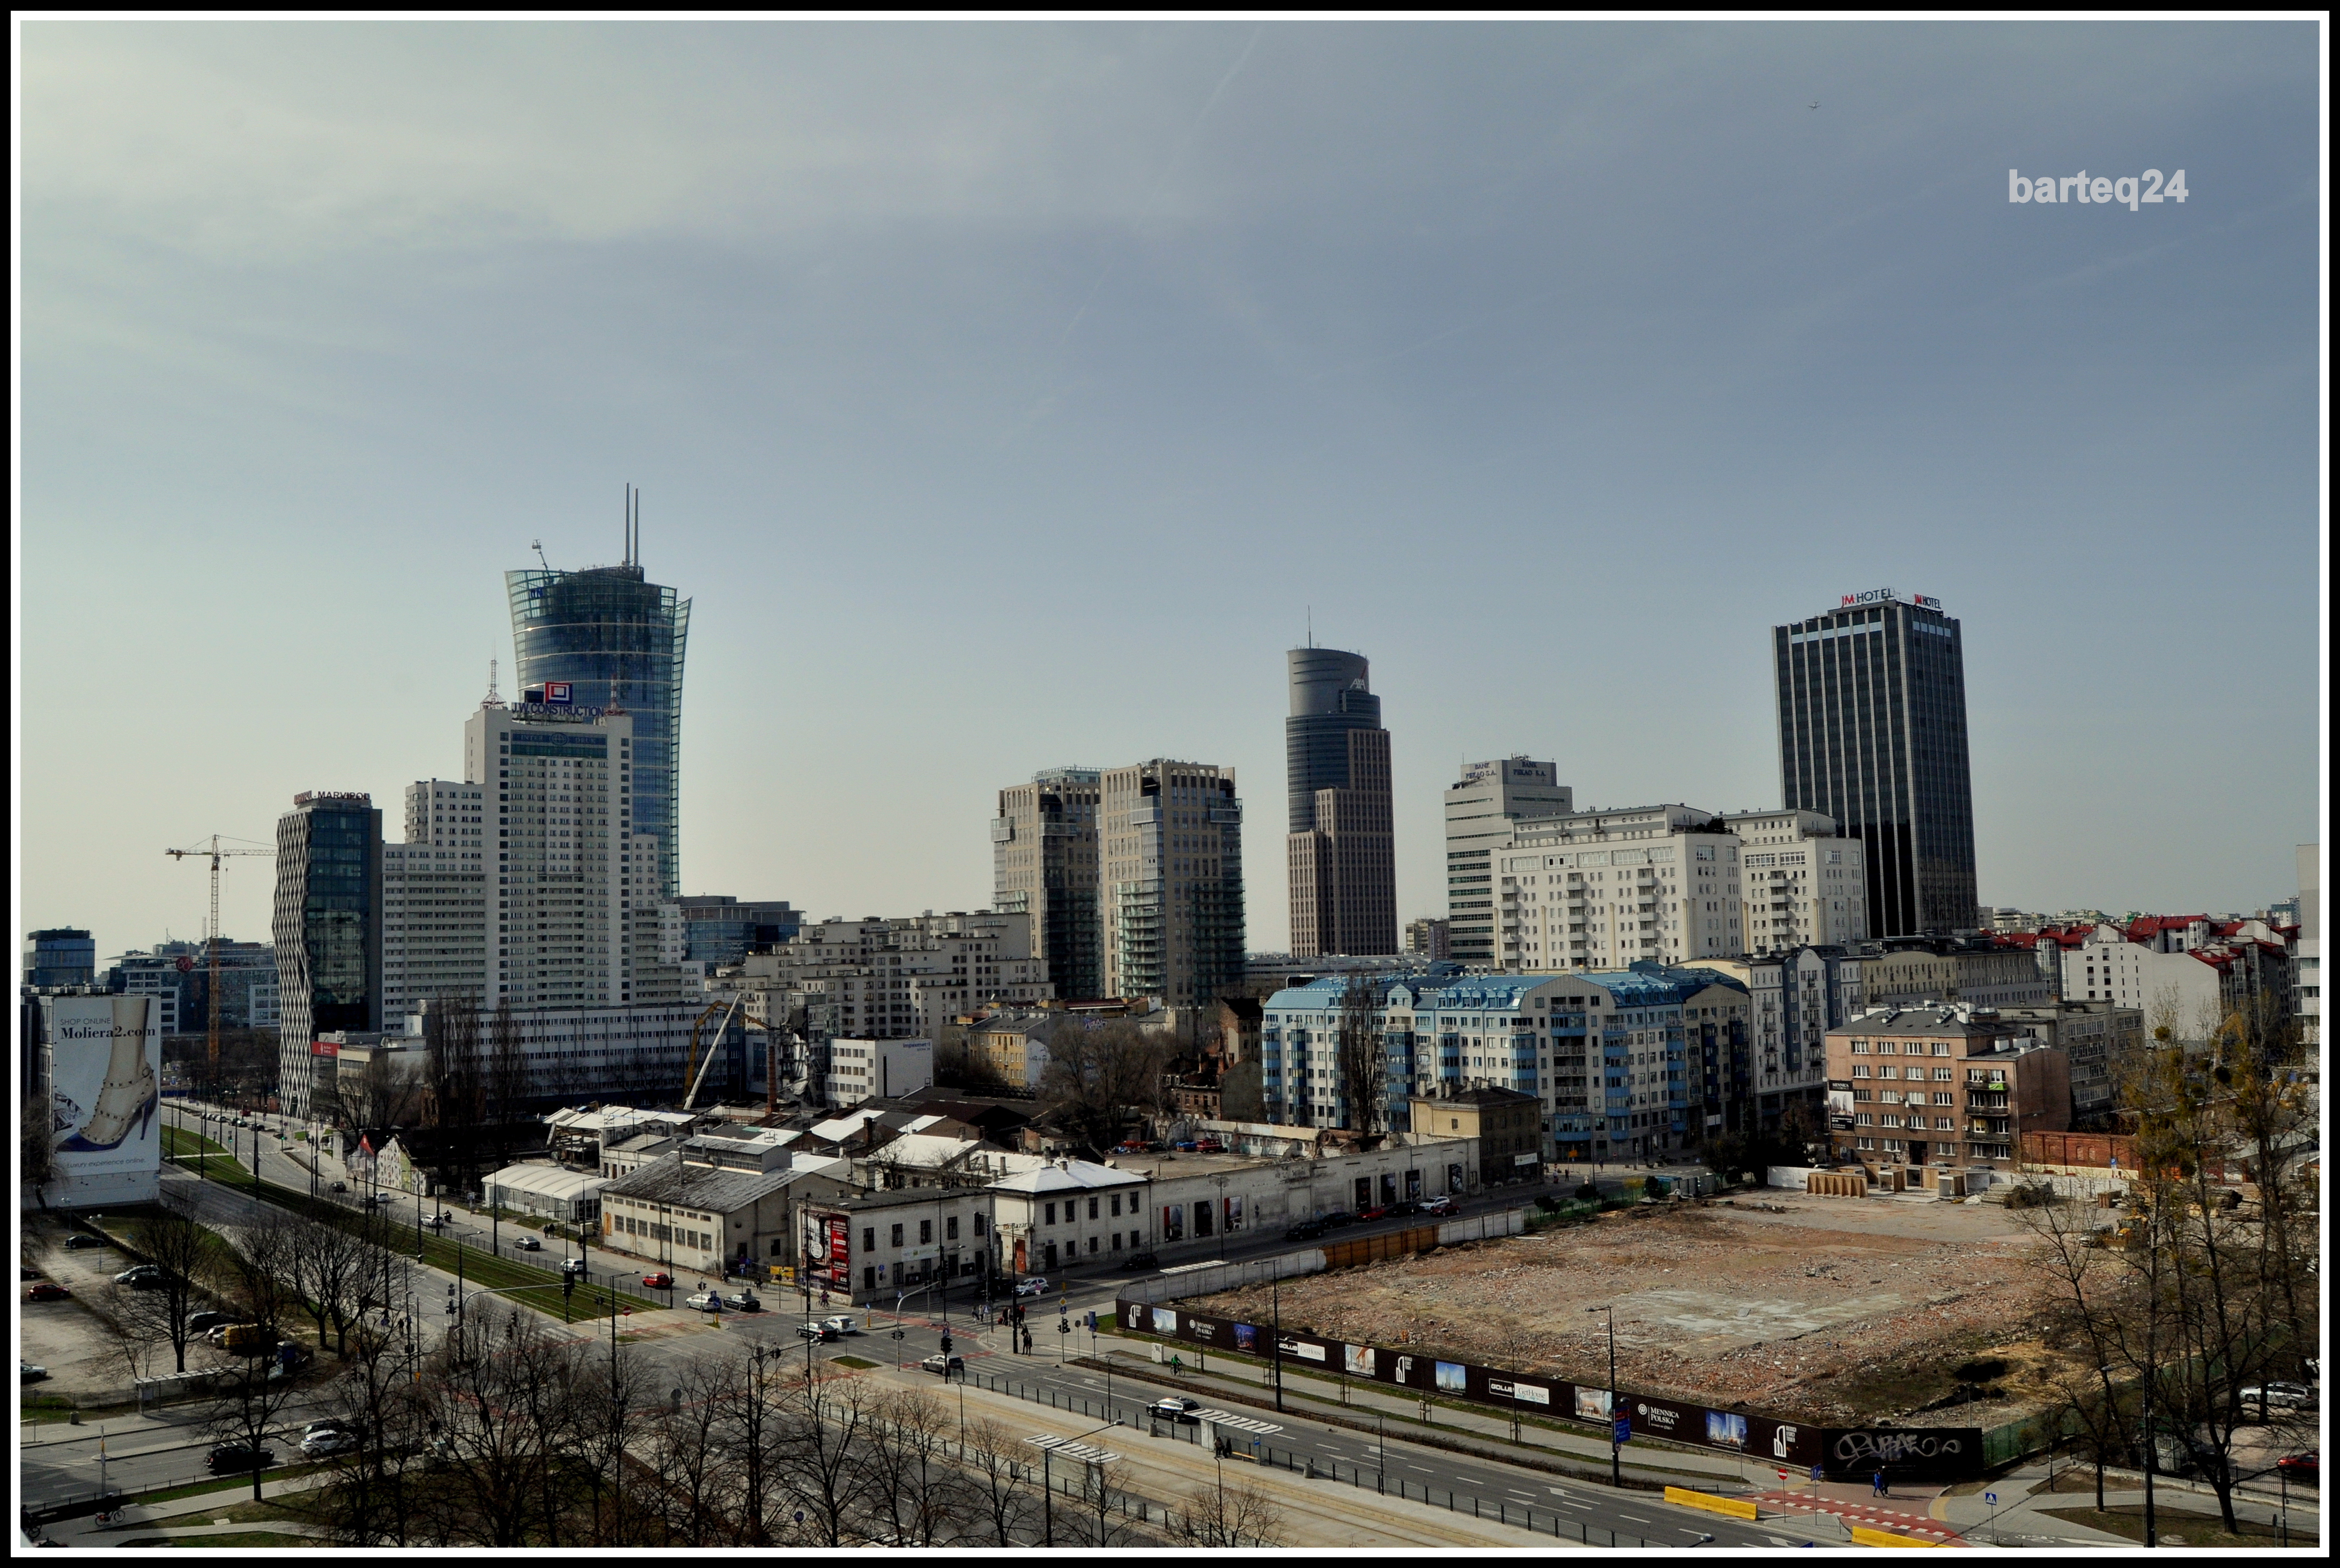
skyline, city, skyscraper, cityscape, panorama, downtown, transport, europe, tower, tower block, poland, europa, polska, warsaw, warszawa, metropolis, mazovia, mazowsze, wola, ulprosta, ul elazna, urban area, residential area, human settlement, metropolitan area